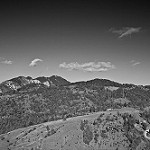
Label: B & W